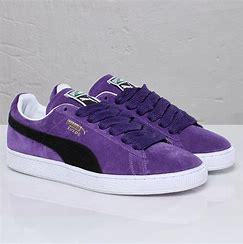
Brand: Puma
Model: Suede